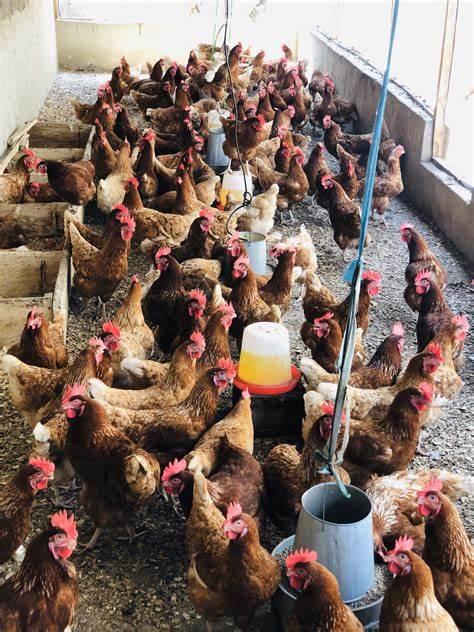
Kuku wakubwa wenye afya wakiwa bandani wakiwa na miili iliyojengeka na nguvu nyingi. Hii ni moja ya mifugo inayofugwa kwa ajili ya matumizi ya viwandani, ambapo nyama yake na mayai huchakatwa vizuri na kupakiwa kiwandani na kusafirishwa ndani na nje ya nchi kwa ajili ya soko.